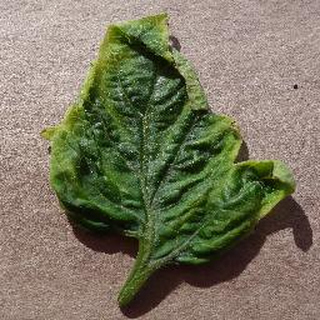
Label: tomato_yellow_leaf_curl_virus